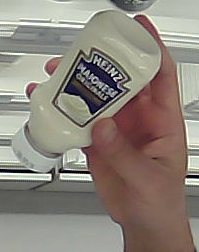
Product: heinz_mayo